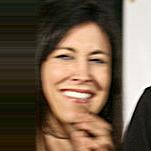
Age: 49